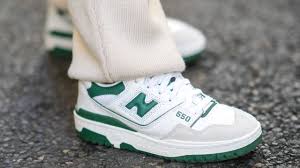
Label: Sneaker